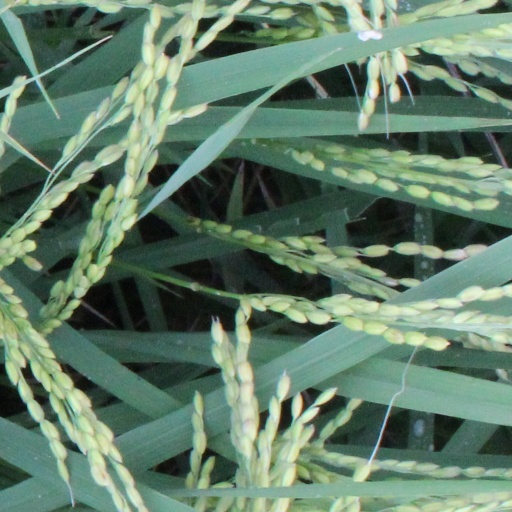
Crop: rice